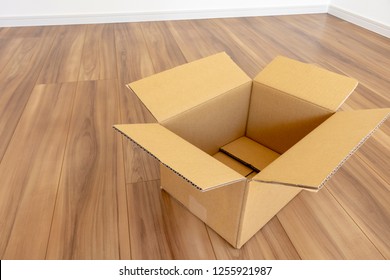
Label: cardboard